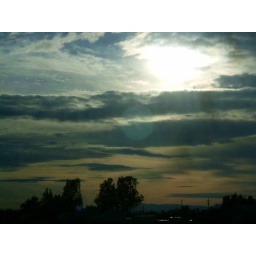
Really pretty clouds i saw on my way home... They were much nicer in person